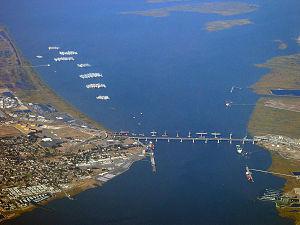
La baie de Suisun à l'arrière plan
Suisun Bay est un estuaire peu profond situé en Californie centrale, au débouché du delta du Sacramento, un delta inversé formé par la double embouchure des fleuves Sacramento et San Joaquin.